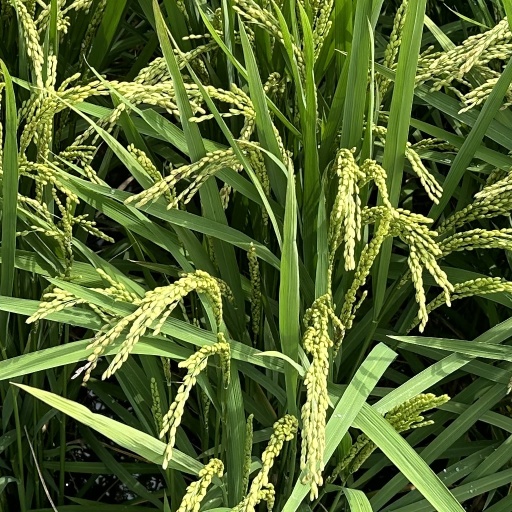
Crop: rice